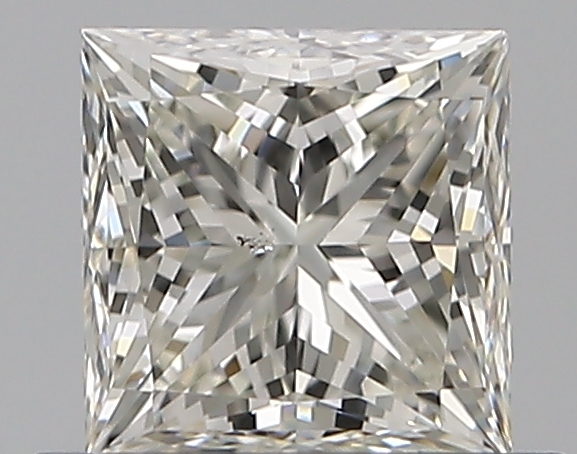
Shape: princess
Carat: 0.7
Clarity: VS2
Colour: J
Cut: EX
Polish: EX
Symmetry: VG
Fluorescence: N
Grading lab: GIA
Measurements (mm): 4.77 x 4.73 x 3.49